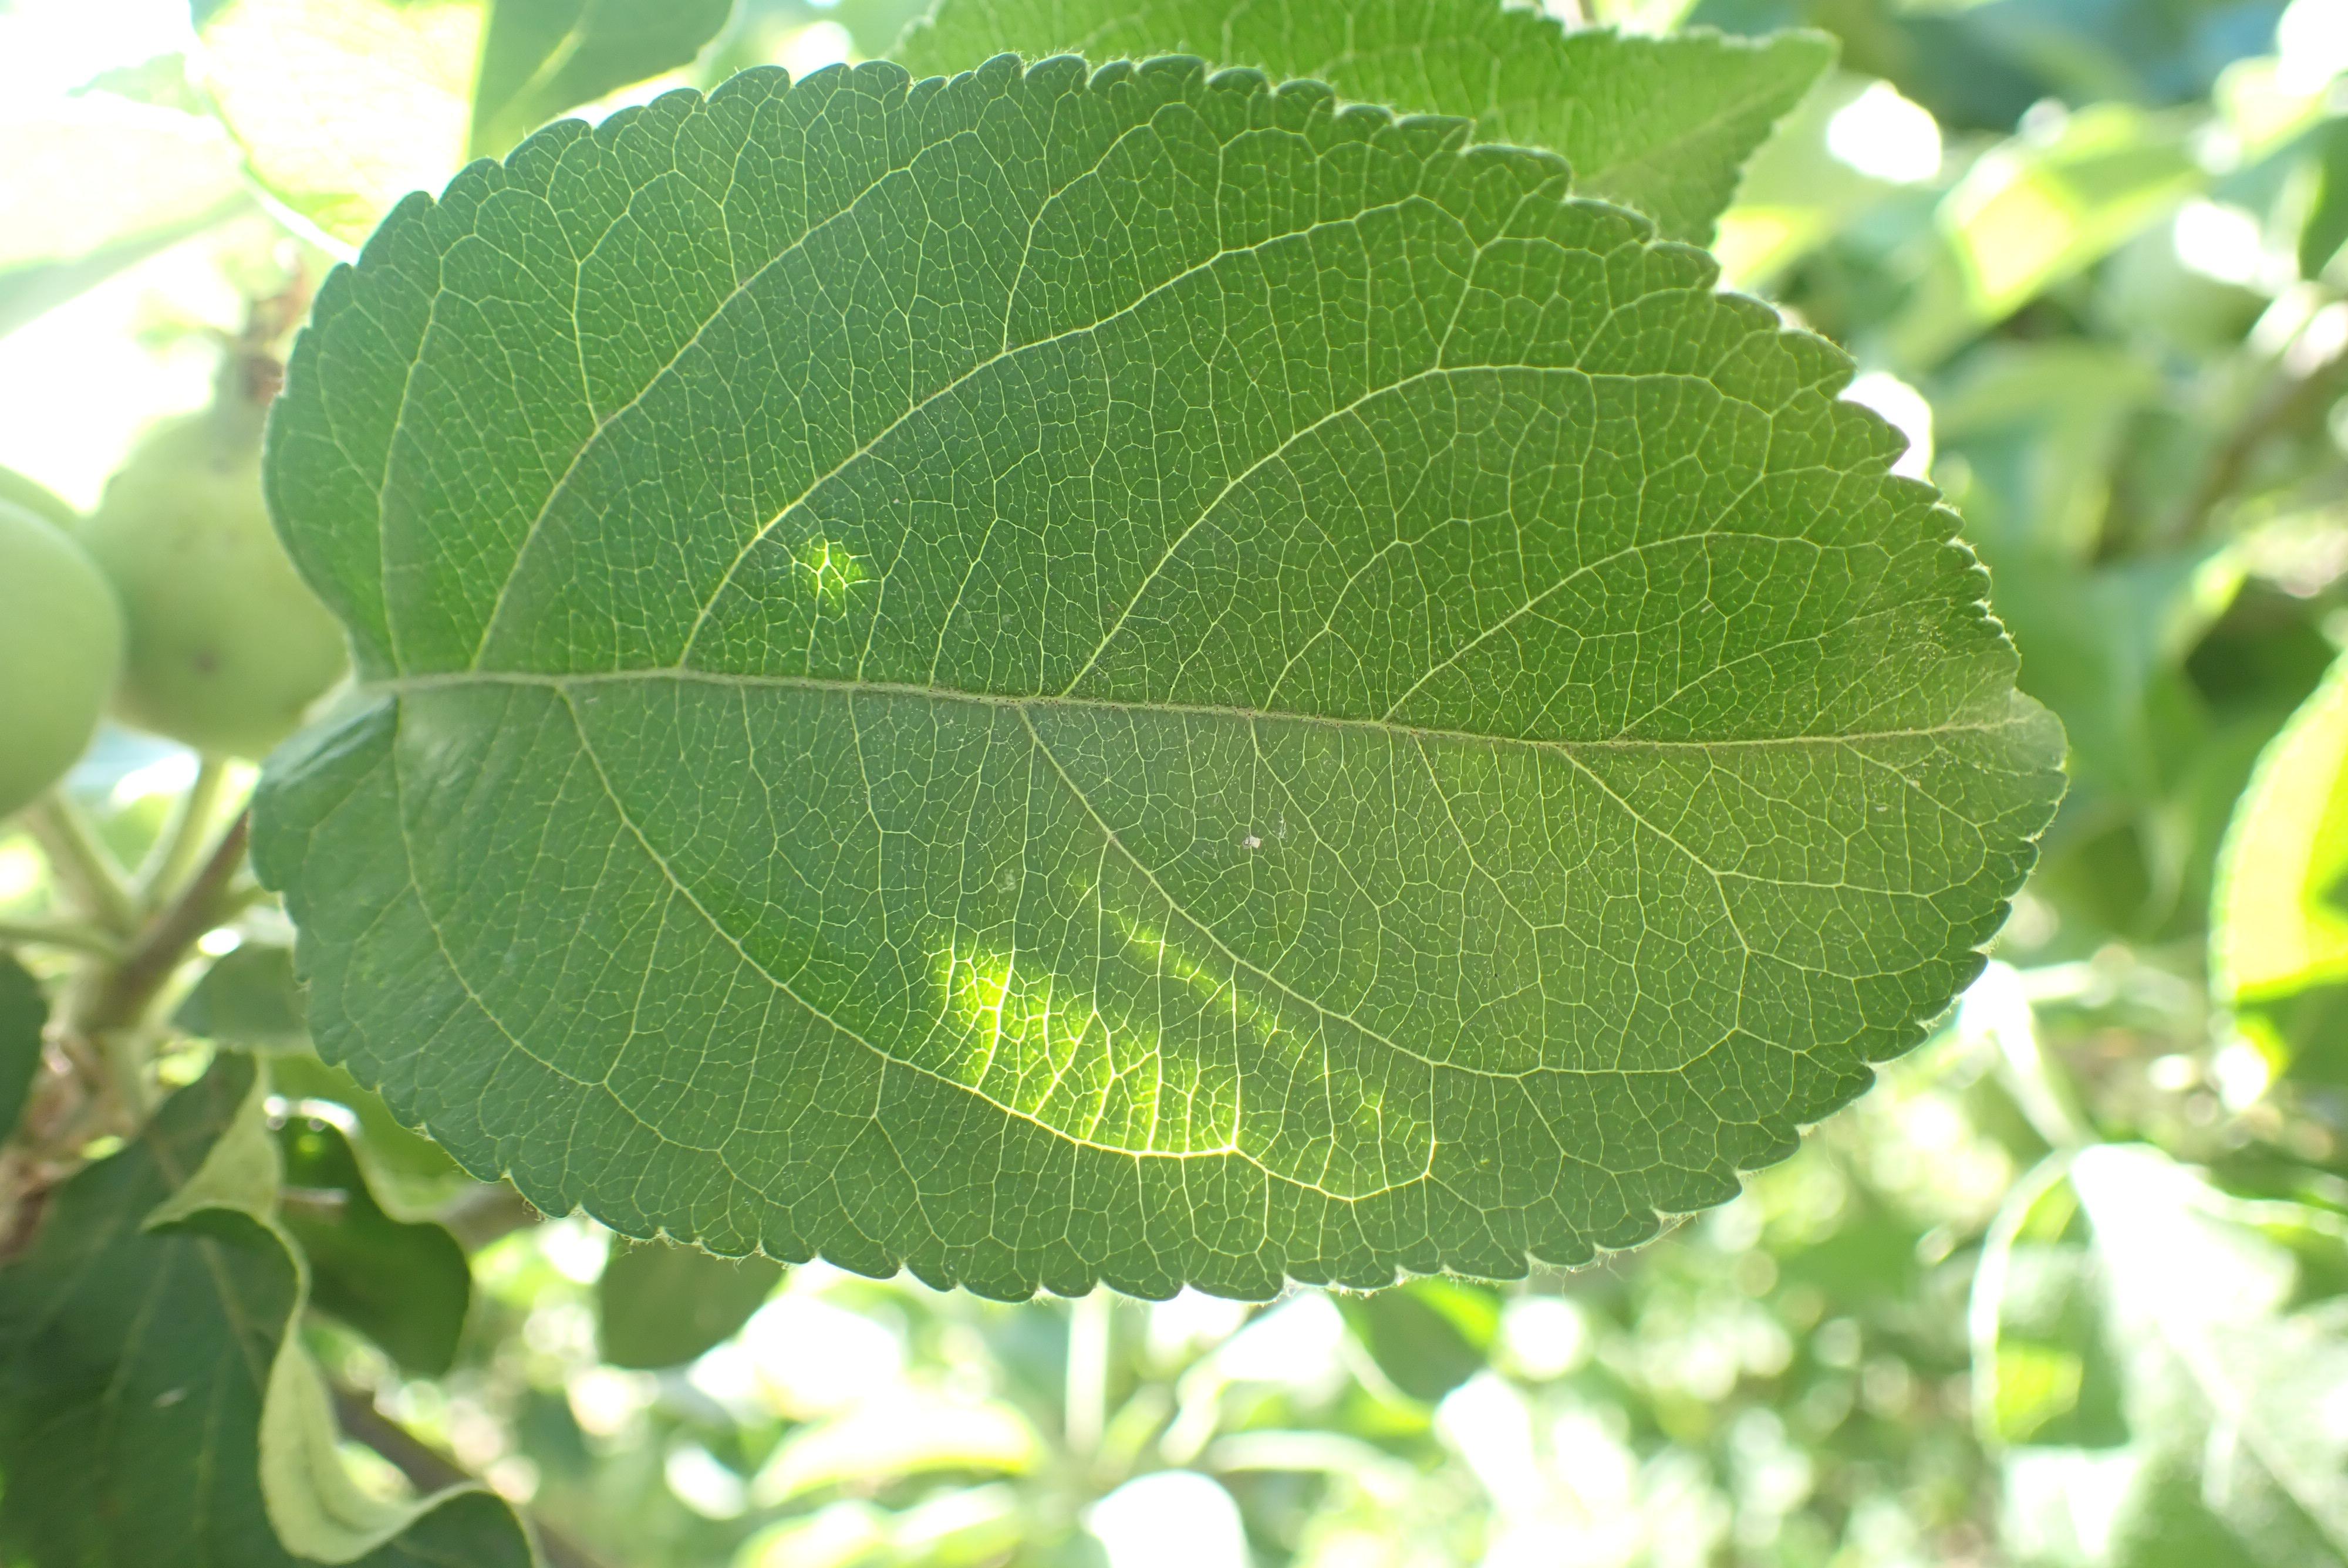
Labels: healthy